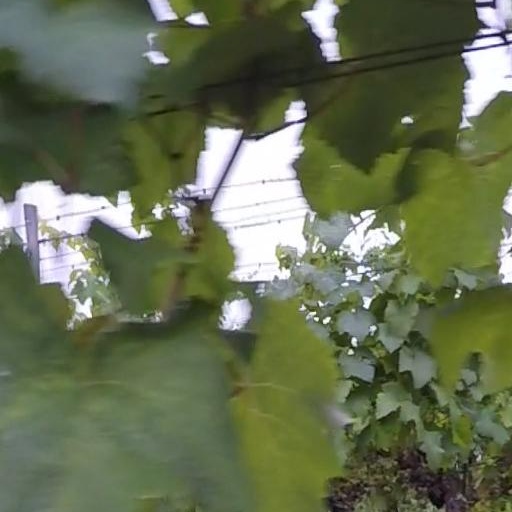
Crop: grape